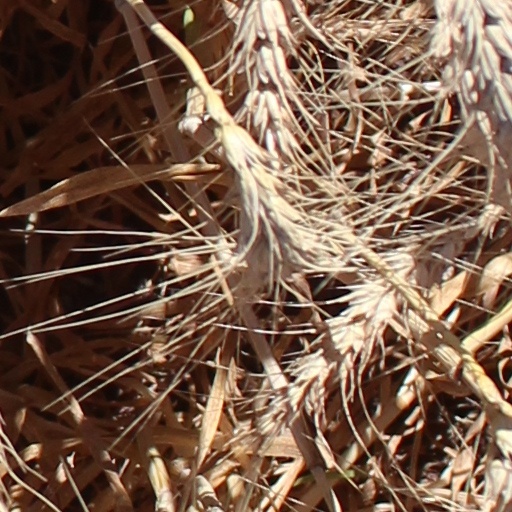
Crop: wheat